Emerald Towers

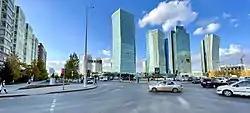
The Emerald Towers in 2021.

Emerald Towers is a building complex consisting of three office towers of 54, 43 and 37 floors in Astana, Kazakhstan. They were the tallest building in Astana until the completion of the Abu Dhabi Plaza. The building is mostly used as a business centre with office spaces, gym and food zones. The construction of Emerald Towers was completed in 2010.